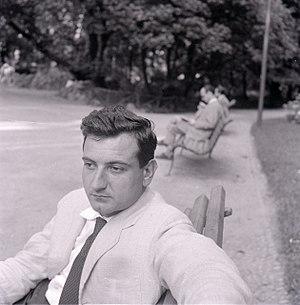
Goffredo Parise est un romancier, dramaturge, scénariste et journaliste italien.